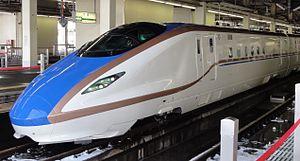
Le Shinkansen est le système de train à grande vitesse en service au Japon. Ce nom désigne aussi bien les trains que l'infrastructure. L'utilisation d'un ensemble de lignes réservées et les techniques employées ont fait du Shinkansen un précurseur et du Japon le pionnier de la grande vitesse ferroviaire lors de sa mise en service en 1964. Les rames du Shinkansen sont aujourd'hui mondialement reconnues pour leur confort, leur fiabilité et leur sécurité, ainsi que pour leur gestion des plus rigoureuses.